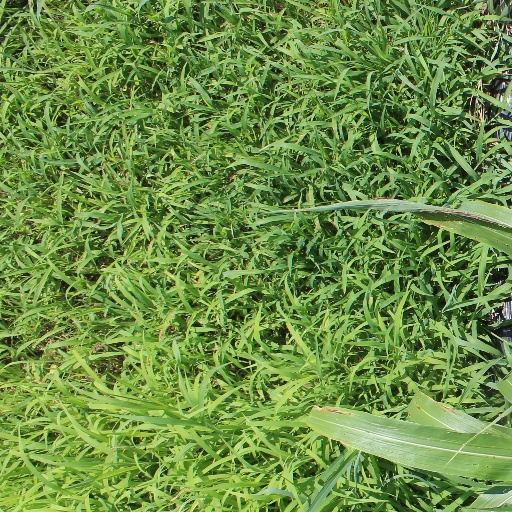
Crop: sorghum